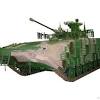
Label: BMP